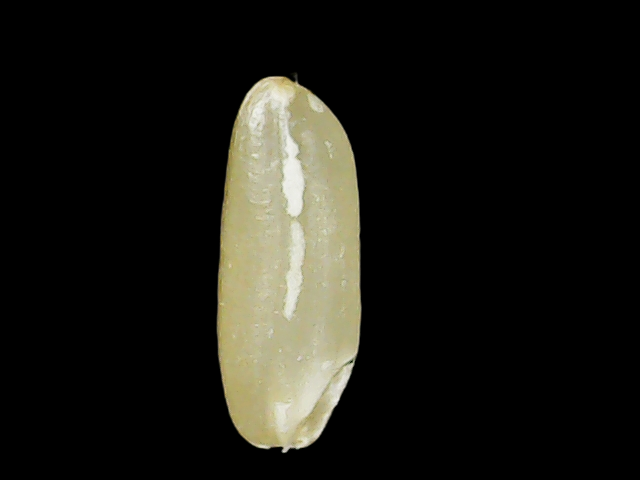
Rice variety: Binadhan12